Stanislav Detkov

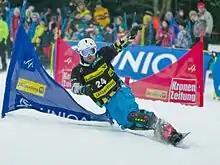
Stanislav Detkov (2012)

Stanislav Valeryevich Detkov (born September 16, 1980) is a Russian snowboarder. He competed at the 2010 Winter Olympics in the "Men's Parallel Giant Slalom" and came 11th with a total time of 1:18:29.